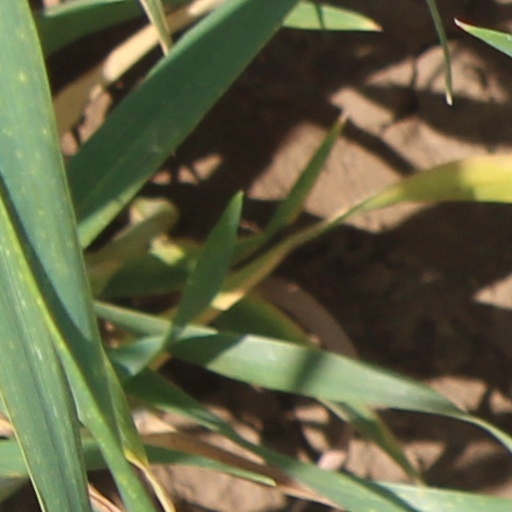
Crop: wheat